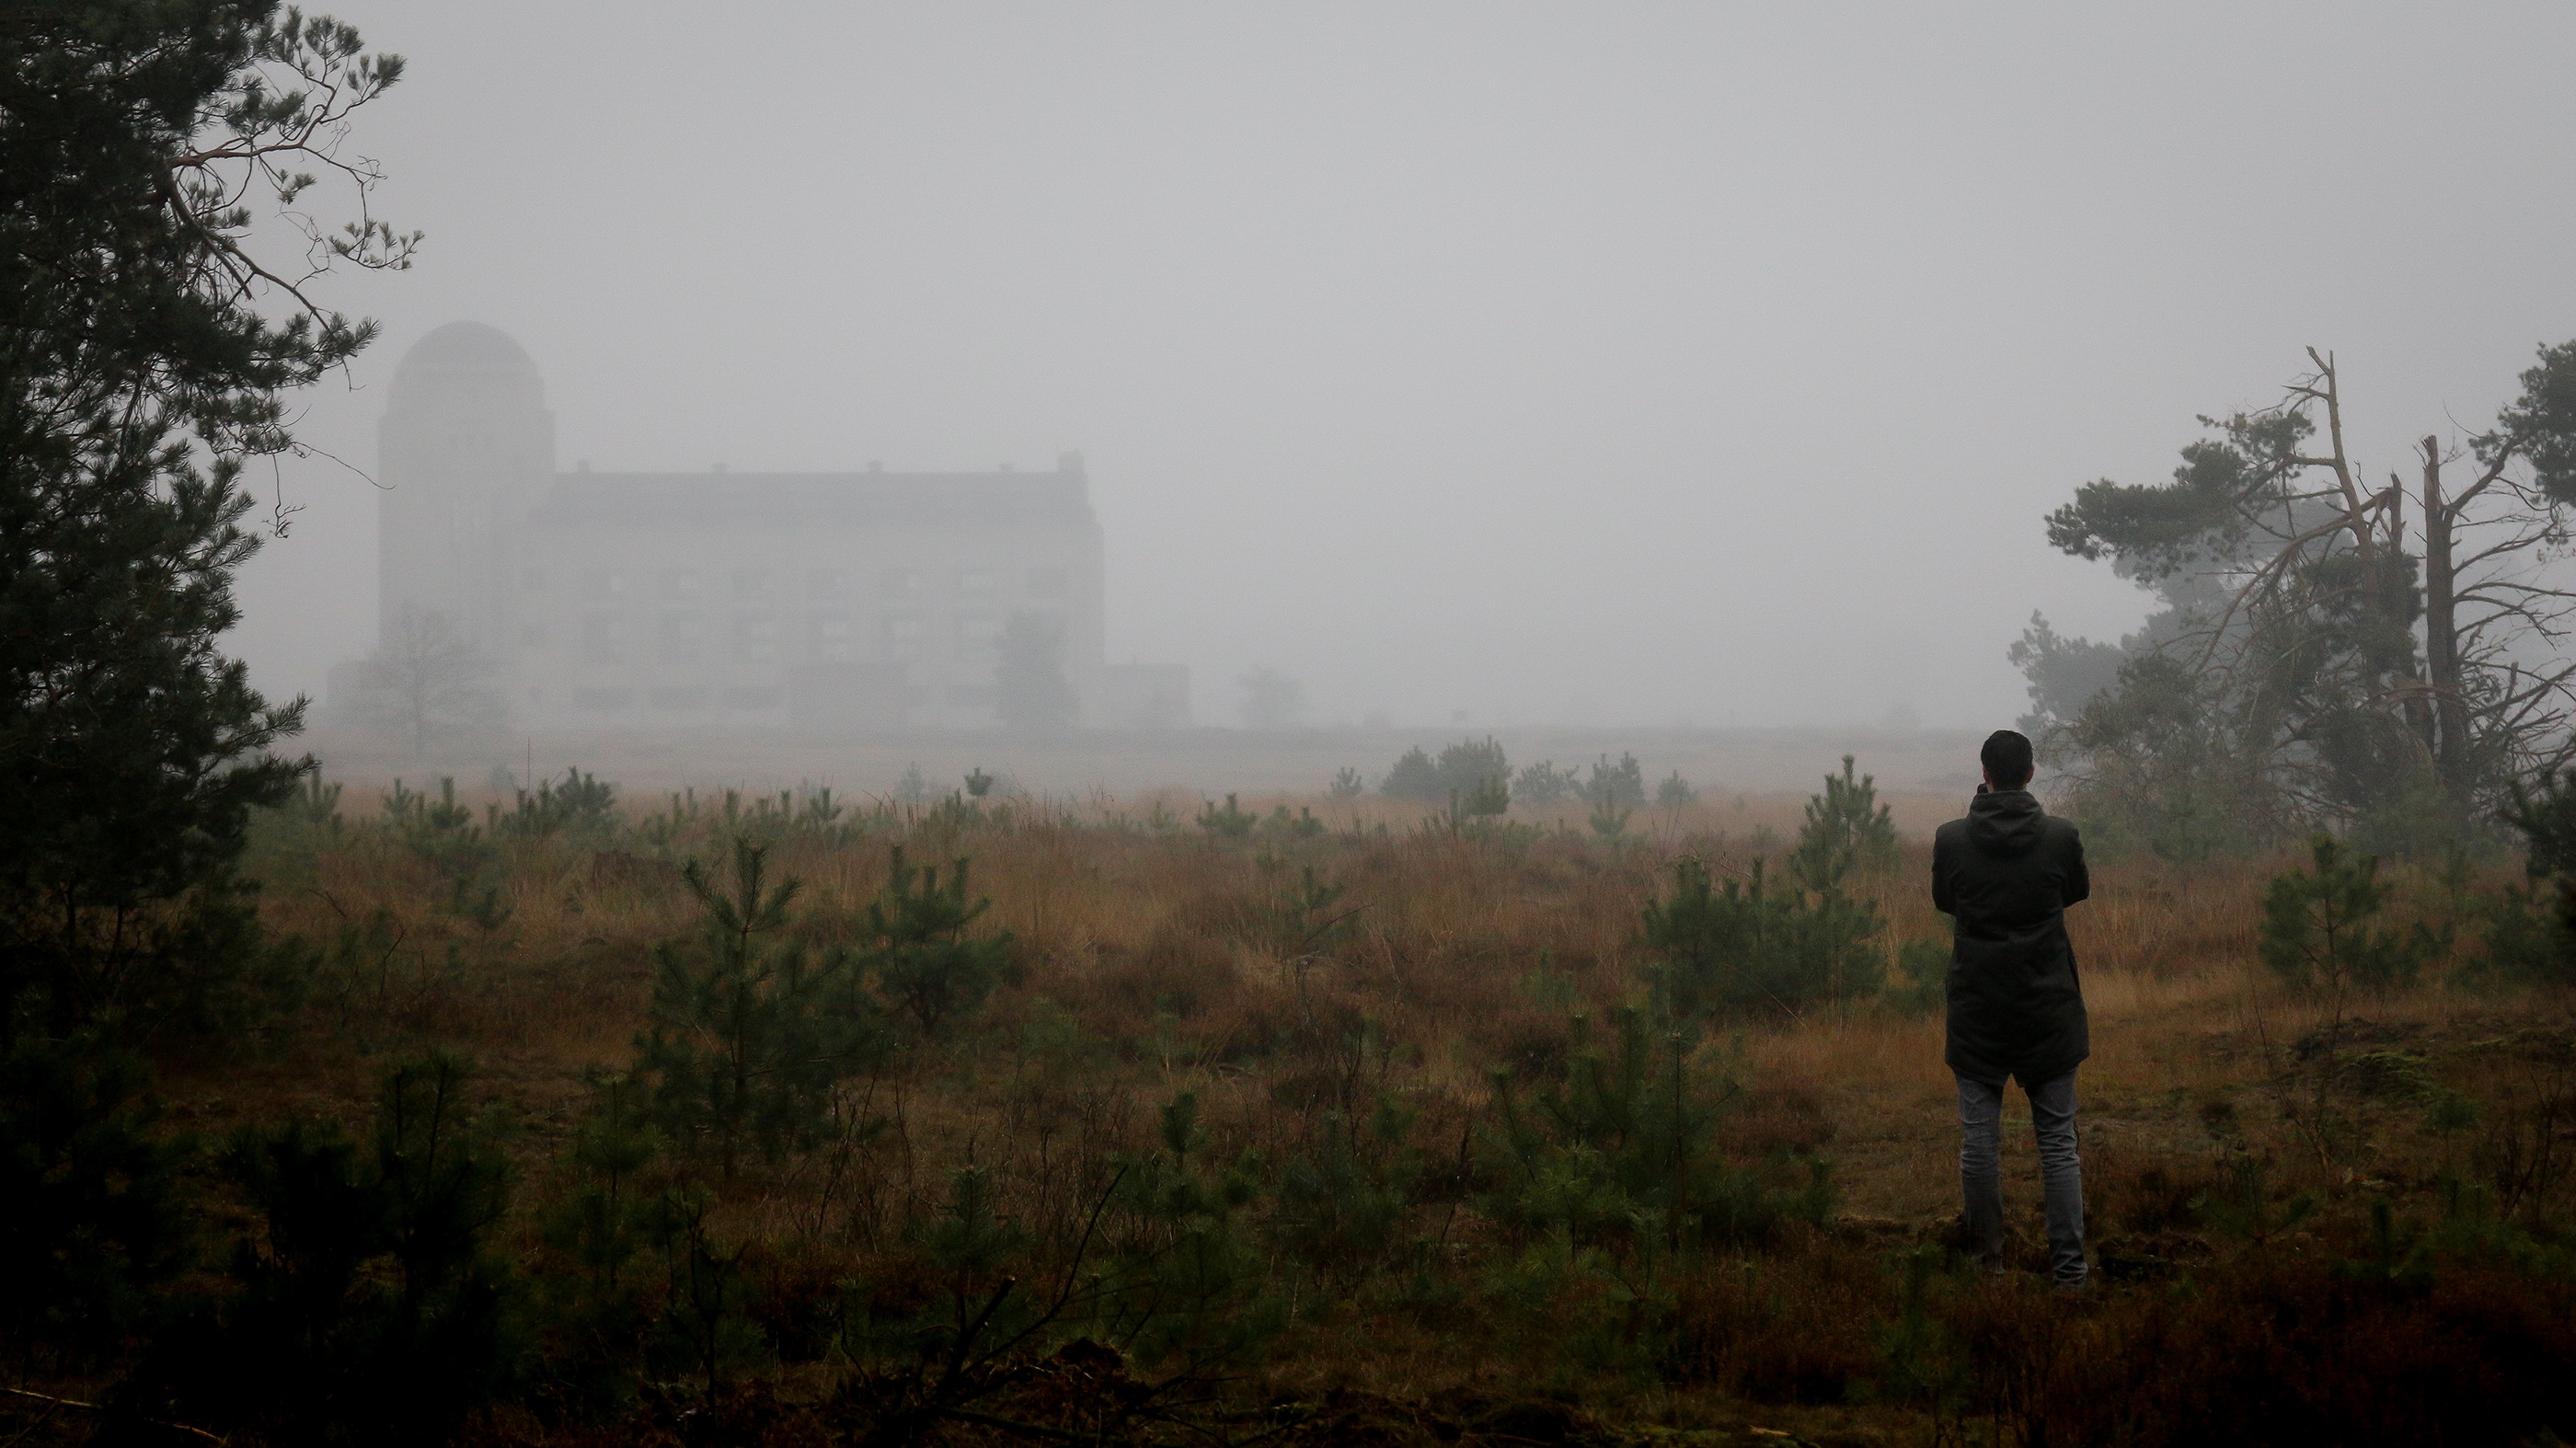
tree, forest, fog, mist, morning, weather, haze, drizzle, atmospheric phenomenon